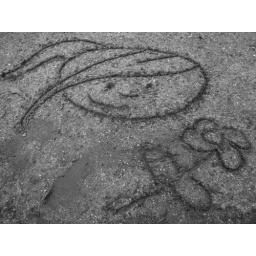
face in sand